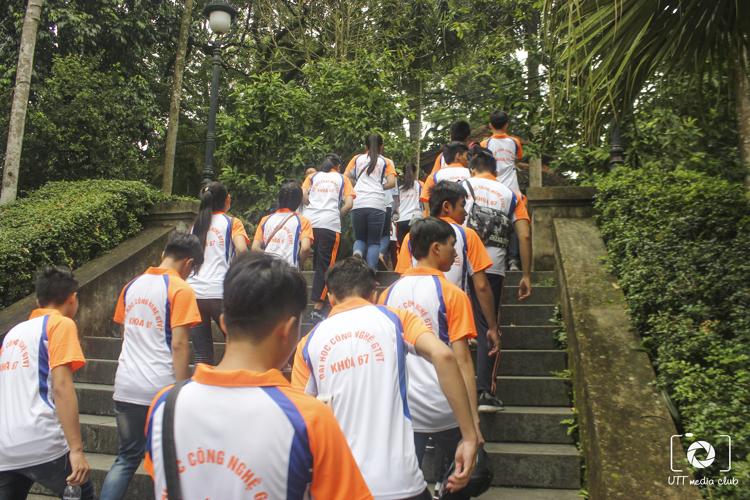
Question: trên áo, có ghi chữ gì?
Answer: đại học công nghệ gtvt khóa 67